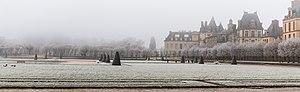
Les jardins de la Renaissance française sont un style de jardin inspiré à l'origine par les jardins de la Renaissance italienne, qui a évolué par la suite pour donner naissance au style plus grandiose et plus formel du jardin à la française sous le règne de Louis XIV, à partir du milieu du XVIIᵉ siècle.
La Renaissance française est un mouvement artistique et culturel situé en France entre le milieu du XVᵉ siècle et le début du XVIIᵉ siècle. Étape de l'époque moderne, la Renaissance apparaît en France après le début du mouvement en Italie et sa propagation dans d'autres pays européens.